Describe the emotion expressed in this image:  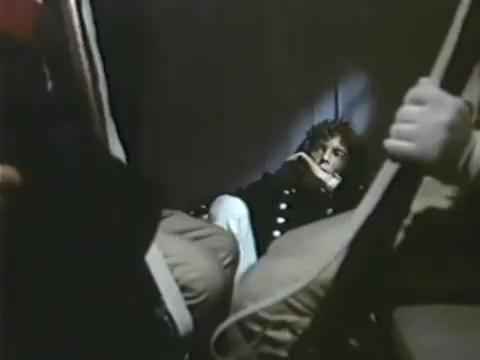
This person displays Pain, valence and arousal with low intensity.